History of New Mexico

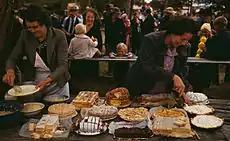
Serving food in Pie Town, New Mexico, 1940

On January 6, 1912, after years of debate on whether the population of New Mexico was fully assimilated into American culture, or too immersed in corruption, President William Howard Taft twisted arms in Congress and it approved admission of New Mexico as the 47th state of the Union. The admission of neighboring Arizona on February 14, 1912, completed the contiguous 48 states. Thousands of Mexicans fled north during the extremely bloody civil war that broke out in Mexico in 1911. In 1916 Mexican military leader Pancho Villa led an invasion across the border into Columbus, New Mexico, where they burned some homes and killed several Americans.